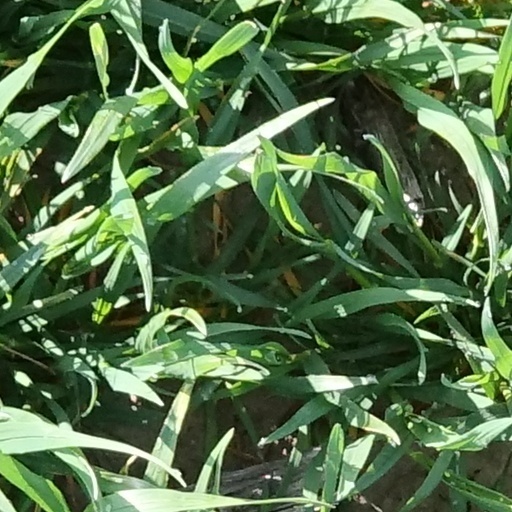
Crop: wheat